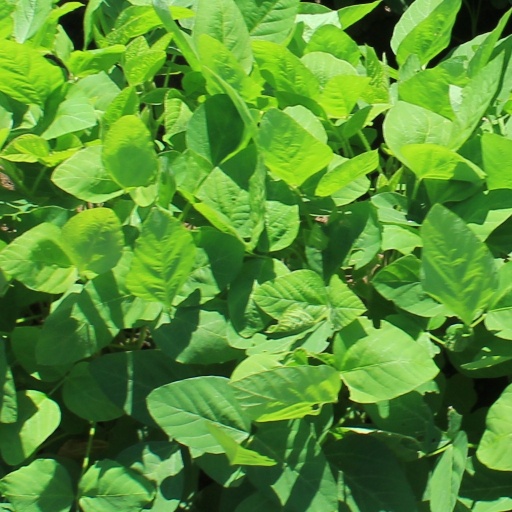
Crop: soybean